Crazy like a Fox (2004 film)

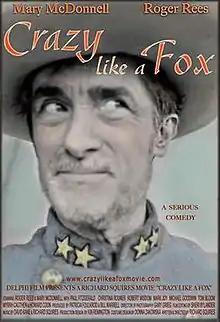
"Crazy like a Fox" theatrical poster

Crazy like a Fox is a 2004 comedy-drama film about a man who is evicted from his eighth-generation family home and farm in Virginia and fights to win it back. The film stars Roger Rees and Mary McDonnell and was directed by Richard Squires with a score composed by David Kane . It was shown at the Savannah Film and Video Festival in the United States on October 25, 2004 and played in three New York City theaters and a movie theater in Sterling, VA from May 5, 2006 to May 18, 2006. It was also released on DVD in 2006 through its production company, the Delphi Film Foundation. The character of "Nat Banks" was inspired by Nat Morison who maintained a gentlemanly character and resided on his family estate, Welbourne (Middleburg, Virginia).